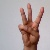
The image shows a hand gesture representing the letter 'W' in Indian Sign Language.